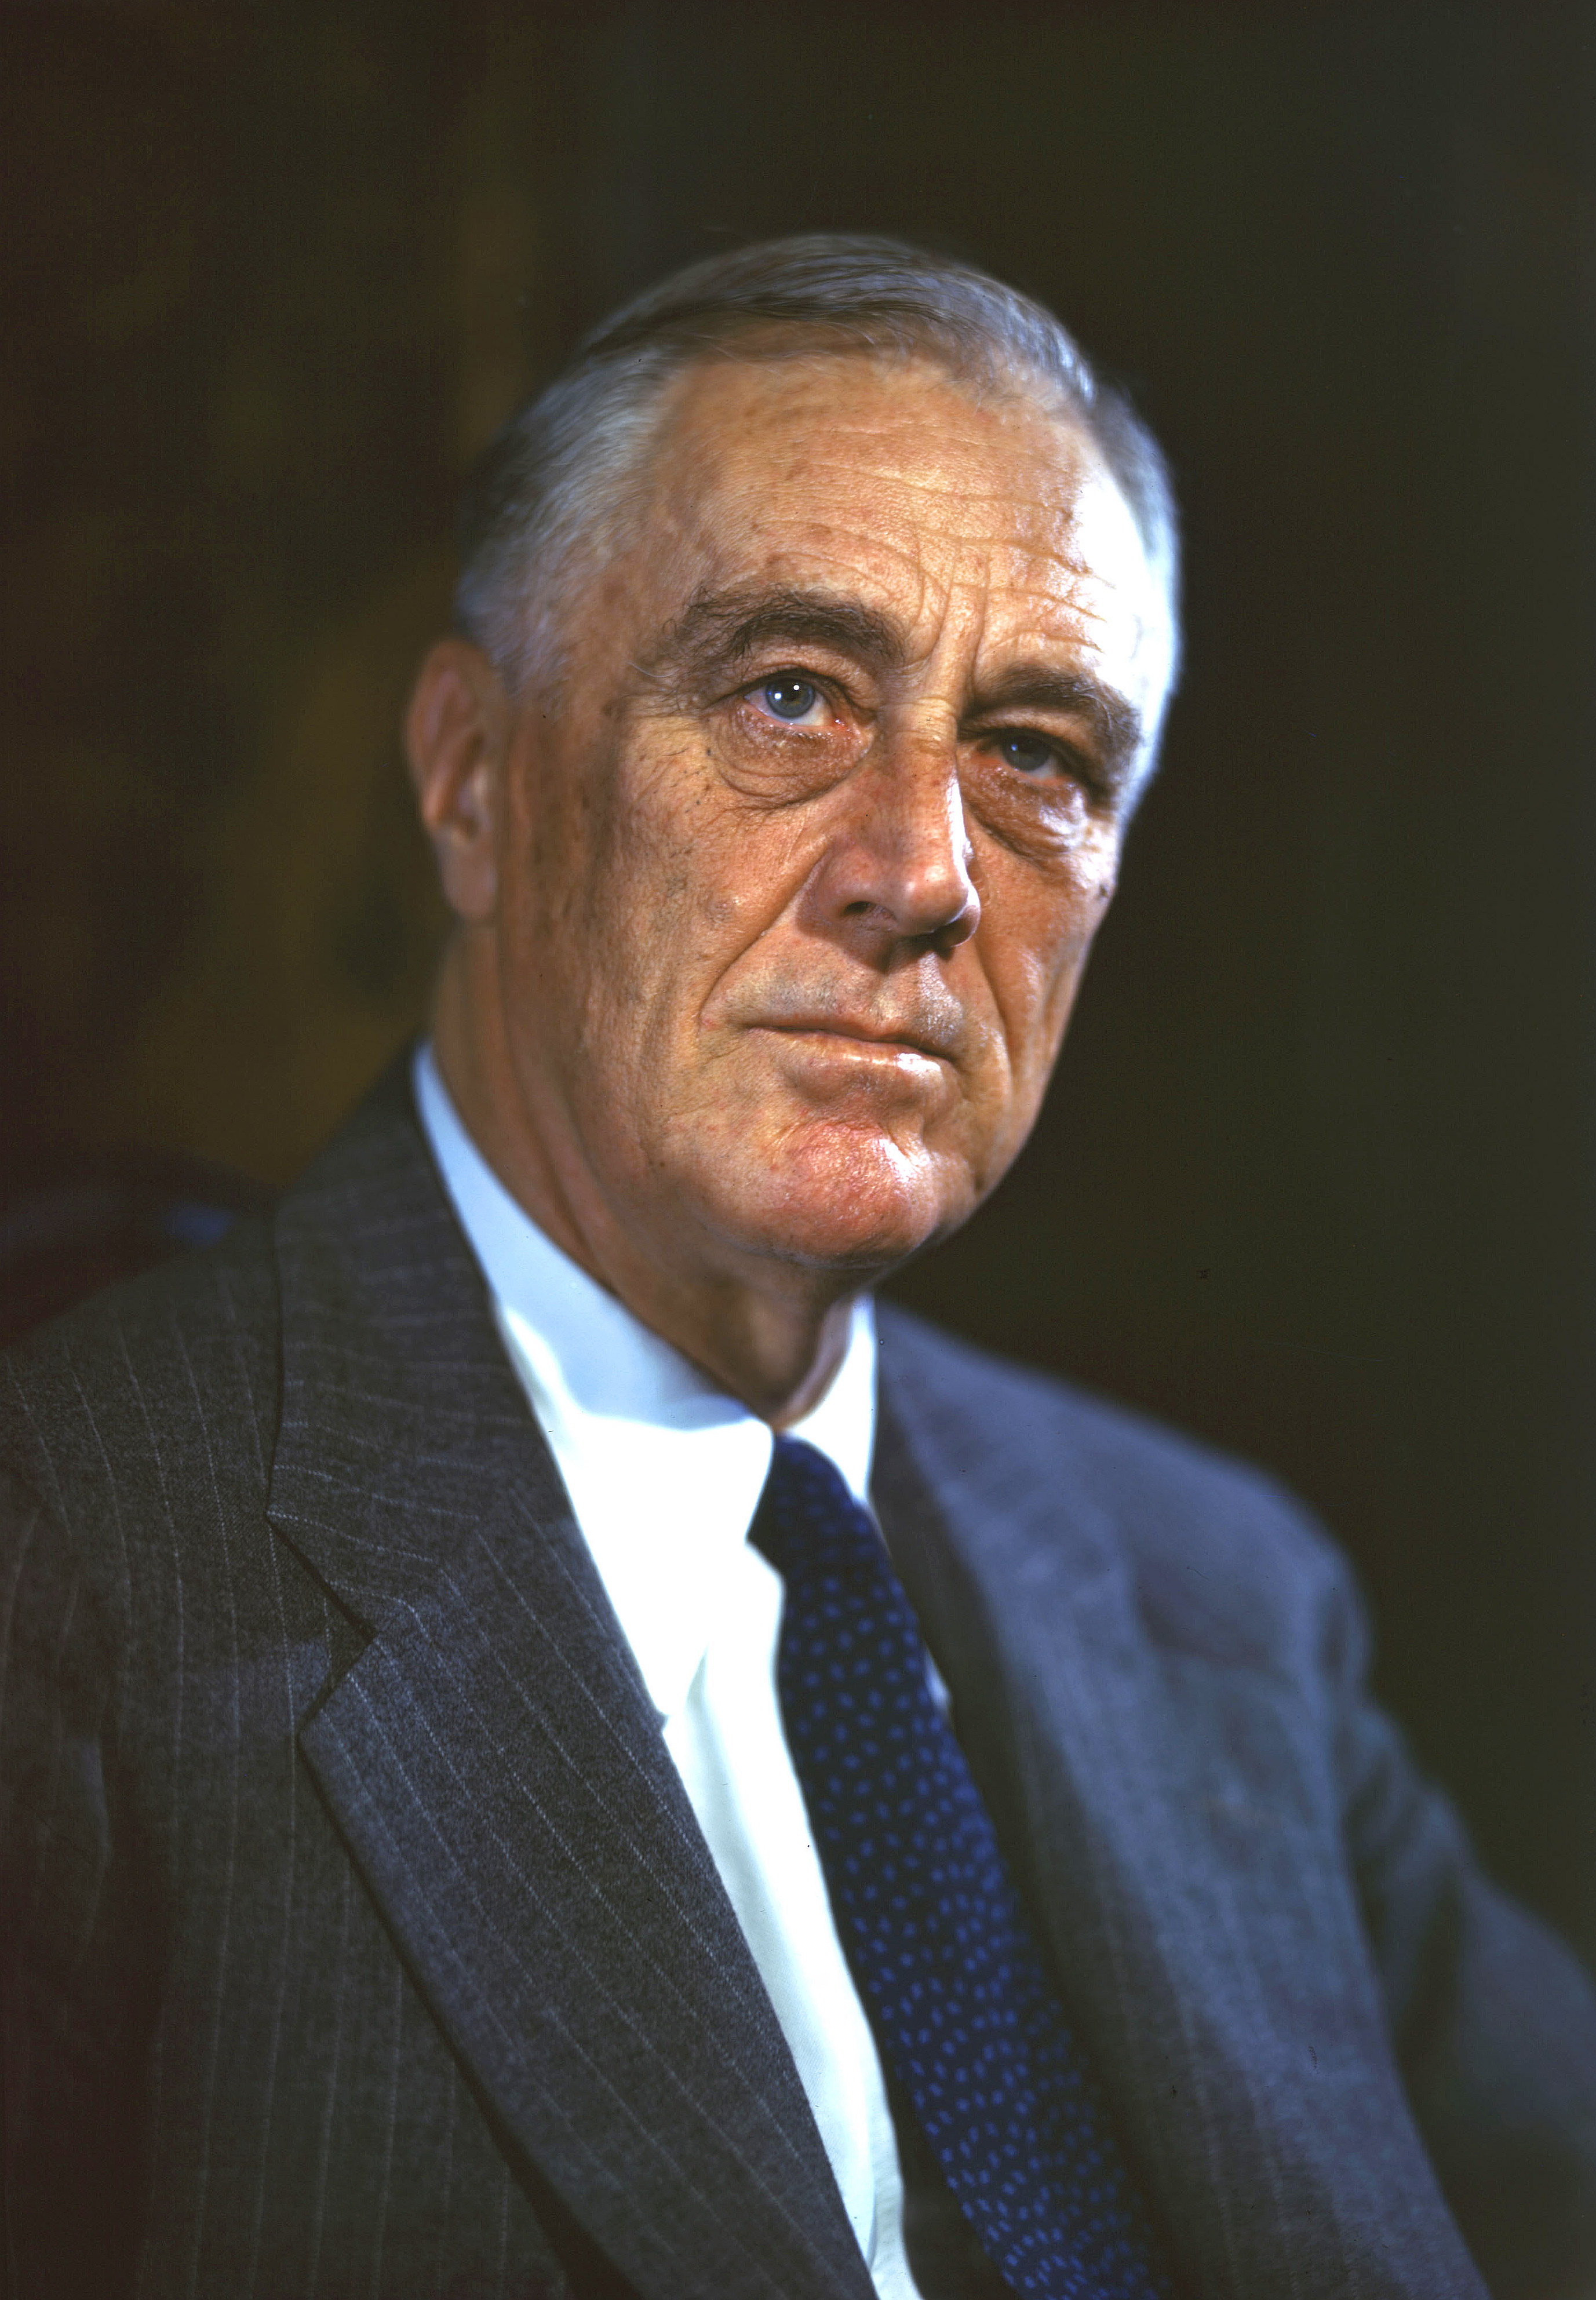
แฟรงคลิน ดี. โรเซอเวลต์

| name = แฟรงคลิน ดี. โรเซอเวลต์
| image = FDR 1944 Color Portrait.jpg
| imagesize = 220px
| order = ประธานาธิบดีสหรัฐอเมริกา คนที่ 32
| term_start = 4 มีนาคม ค.ศ. 1933
| term_end = 12 เมษายน ค.ศ. 1945 ()
| vicepresident = จอห์น แนนซ์ การ์เนอร์ (1933–1941), เฮนรี เอ. วอลเลซ (1941–1945), แฮร์รี เอส. ทรูแมน (1945)
| predecessor = เฮอร์เบิร์ต ฮูเวอร์
| successor = แฮร์รี เอส. ทรูแมน
| order2 = ผู้ว่าการรัฐนิวยอร์ก คนที่ 44
| term_start2 = 1 มกราคม 1929
| term_end2 = 31 ธันวาคม 1932
| deputy2 = เฮอร์เบิร์ต เอช. เลห์แมน
| predecessor2 = อัลเฟรด อี. สมิธ
| successor2 = เฮอร์เบิร์ต เอช. เลห์แมน
| order3 = รัฐมนตรีช่วยว่าการกระทรวงทหารเรือ
| term_start3 = 1913
| term_end3 = 1920
| president3 = วูดโรว์ วิลสัน
| order4 = สมาชิกวุฒิสภา แห่งรัฐนิวยอร์ก
| term_start4 = 1 มกราคม 1911
| term_end4 = 17 มีนาคม 1913
| birth_place = ไฮด์พาร์ก รัฐนิวยอร์ก
| death_place = วอร์ม สปริงส์ รัฐจอร์เจีย
| = constituency
| party = พรรคเดโมแครต (สหรัฐอเมริกา)|พรรคเดโมแครต
| spouse = เอเลนอร์ โรเซอเวลต์
| profession = ทนายความ
| religion = คริสต์ศาสนา|คริสต์ เอพิสโคเพเลียน
| signature = Franklin Roosevelt Signature.svg
แฟรงคลิน เดลาโน โรเซอเวลต์ (; 30 มกราคม ค.ศ. 1882 – 12 เมษายน ค.ศ. 1945) มักจะเรียกเป็นคำย่อว่า เอฟดีอาร์ (FDR) เป็นรัฐบุรุษและผู้นำทางการเมืองชาวอเมริกันที่ทำหน้าที่เป็นประธานาธิบดีสหรัฐ|ประธานาธิบดีแห่งสหรัฐอเมริกาคนที่ 32 ตั้งแต่ ค.ศ. 1933 จนกระทั่งถึงแก่อสัญกรรมใน ค.ศ. 1945 สมาชิกพรรคเดโมแครต เขาได้รับชนะการเลือกตั้งเข้าชิงตำแหน่งประธานาธิบดีถึงสี่ครั้งและกลายเป็นบุคคลสำคัญในเหตุการณ์ของโลกในช่วงครึ่งแรกของศตวรรษที่ 20 โรเซอเวลต์ได้ชี้นำกับรัฐบาลสหรัฐในช่วงภาวะเศรษฐกิจตกต่ำครั้งใหญ่ ได้นำสัญญาใหม่ของเขามาใช้ในวาระการประชุมภายในประเทศเพื่อตอบสนองต่อวิกฤตเศรษฐกิจที่เลวร้ายที่สุดในประวัติศาสตร์อเมริกา ในฐานะที่เป็นผู้นำที่โดดเด่นของพรรคตนเอง เขาได้จัดตั้งการร่วมมือสัญญาใหม่ (New Deal Coalition) ซึ่งเป็นการปรับเปลี่ยนทางการเมืองอเมริกามาเป็นระบบห้าพรรค (Fifth Party System) และนิยามฝ่ายเสรีนิยม ชาวอเมริกันมาโดยตลอดในช่วงกลางศตวรรษที่ 20 ในวาระในการดำรงตำแหน่งที่สามและสี่ของเขานั้นถูกครอบงำโดยสงครามโลกครั้งที่สอง ซึ่งเพิ่งจะยุติลงได้ไม่นานหลังจากที่เขาถึงแก่อสัญกรรมในที่ทำงาน เขาได้รับคำวิจารณ์ในเรื่องประเด็นต่าง ๆ เอาไว้มากมาย เขาได้รับการจัดอันดับโดยนักวิชาการว่าเป็นหนึ่งในสามประธานาธิบดีแห่งสหรัฐที่ยิ่งใหญ่ที่สุด พร้อมกับจอร์จ วอชิงตันและเอบราแฮม ลิงคอล์น
โรเซอเวลต์เกิดในไฮด์พาร์ก รัฐนิวยอร์ก ในครอบครัวชาวอเมริกันเชื้อสายดัตช์ที่เป็นที่รู้จักกันเป็นอย่างดีคือ ทีโอดอร์ โรเซอเวลต์ ประธานาธิบดีแห่งสหรัฐอเมริกาคนที่ 26 และวิลเลียม เฮนรี แอสปินวอลล์ (William Henry Aspinwall) แฟรงคลิน เดลาโน โรเซอเวลต์ได้เข้าเรียนที่โรงเรียนกรอตัน วิลยาลัยฮาร์วาด์ และโรงเรียนกฎหมายโคลัมเบีย และได้ไปซักซ้อมทางด้านกฎหมายในนครนิวยอร์ก ในปี 1905 เขาได้แต่งงานกับลูกพี่ลูกน้องของเขาที่ย้ายออกไปคือ เอเลนอร์ โรเซอเวลต์ พวกเขามีลูกถึงหกคน ซึ่งมีเพียงแค่ห้าคนที่รอดชีวิตจนเติบโตเป็นผู้ใหญ่ เขาได้รับชัยชนะในการเลือกตั้งวุฒิสภาแห่งรัฐนิวยอร์กในปี 1910 และหลังจากนั้นได้ทำหน้าที่เป็นผู้ช่วยเลขานุการแห่งกองทัพเรือภายใต้การนำโดยประธานาธิบดีวูดโรว์ วิลสันในช่วงสงครามโลกครั้งที่หนึ่ง โรเซอเวลต์เป็นคู่หูกับเจมส์ เอ็ม ค็อกซ์ที่เข้าแข่งขันบนตั๋วแห่งชาติของพรรคเดโมแครต ปี 1920 แต่ค็อกซ์พ่ายแพ่ให้แก่ Warren G. Harding ฝ่ายพรรคริพับลิกัน ในปี 1921 โรเซอเวลต์ได้มีอาการป่วยเป็นอัมพาตครึ่งท่อนที่มีความเชื่อกันในสมัยนั้นว่าเป็นโรคโปลิโอ และขาของเขาได้กลายเป็นอัมพาตอย่างถาวร ในขณะที่เขาได้พยายามที่จะฟื้นฟูจากสภาพอย่างนั้น โรเซอเวลต์ได้ก่อตั้งศูนย์บำบัดในเมืองวอร์มสปิรงส์ รัฐจอร์เจีย สำหรับผู้ที่ป่วยเป็นโรคโปลิโอ ในสภาพที่ไม่สามารถเดินได้โดยเพียงลำพัง โรเซอเวลต์ได้เดินทางกลับไปที่สำนักงานสาธารณะด้วยการได้รับชัยชนะในการเลือกตั้งรับตำแหน่งผู้ว่าการรัฐนิวยอร์กในปี 1928 เขาได้ดำรงตำแหน่ง ตั้งแต่ปี 1929 ถึง 1933 และทำหน้าที่เป็นผู้ว่าการปฏิรูป ได้นำเสนอโครงการต่าง ๆ เพื่อต่อสู้กับวิกฤตเศรษฐกิจที่เกิดขึ้นในสหรัฐอเมริกา
ในการเลือกตั้งเข้าชิงตำแหน่งประธานาธิบดี ค.ศ. 1932 โรเซอเวลต์ได้รับชัยชนะเหนือประธานาธิบดี เฮอร์เบิร์ต ฮูเวอร์ จากฝ่ายพรรคริพับลิกันอย่างถล่มทลาย โรเซอเวลต์ได้เข้ารับตำแหน่งในขณะที่สหรัฐอเมริกากำลังตกอยู่ในท่ามกลางภาวะเศรษฐกิจตกต่ำครั้งใหญ่ วิกฤตเศรษฐกิจที่เลวร้ายที่สุดในประวัติศาสตร์ของประเทศ ในช่วงที่ดำรงตำแหน่งได้เพียงร้อยวันในการประชุมสภาคองเกรสสหรัฐครั้งที่ 73 โรเซอเวลต์ได้กลายเป็นหัวหอกในการออกกฎหมายของสหรัฐอย่างที่ไม่เคยมีมาก่อนและได้ออกคำสั่งแก่ฝ่ายผู้บริหารจำนวนมาก เมื่อได้จัดตั้งสัญญาใหม่ โครงการต่าง ๆ มากมายที่ถูกออกแบบมาเพื่อการบรรเทา ฟื้นฟู และการปฏิรูป เขาได้สร้างโครงการต่าง ๆ มากมายเพื่อช่วยเหลือบรรเทาแก่ผู้ว่างงานและเกษตรกร ในขณะที่กำลังหาทางการฟื้นฟูทางเศรษฐกิจด้วยฝ่ายบริหารการฟื้นฟูแห่งชาติ (National Recovery Administration) และโครงการอื่น ๆ นอกจากนี้เขายังได้ทำการปฏิรูปทางด้านกฏระเบียบที่สำคัญเกี่ยวกับการเงิน การสื่อสาร และแรงงาน และปกครองในช่วงปลายของยุคต้องห้ามสุรา เขาได้กำกับควบคุมรายการวิทยุเพื่อที่จะได้พูดให้แก่ประชาชนชาวอเมริกันโดยตรง ด้วยการให้ที่อยู่ของสถานีวิทยุ"fireside chat" 30 แห่งในช่วงที่เขาดำรงตำแหน่งประธานาธิบดี และกลายเป็นประธานาธิบดีแห่งสหรัฐอเมริกาคนแรกที่ได้รับการถ่ายทอดสดทางโทรทัศน์ เศรษฐกิจได้มีการพัฒนาอย่างรวดเร็ว ตั้งแต่ปี 1933 ถึง 1936 โรเซอเวลต์ได้รับชัยชนะอย่างถล่มทลายในการเลือกตั้งใหม่ในปี 1936 อย่างไรก็ตาม เศรษฐกิจกลับเข้าสู่ภาวะถดถอยในปี 1937 และ 1938 ภายหลังการเลือกตั้งปี 1936 โรเซอเวลต์ได้พยายามหาทางในกระบวนการแต่งตั้งผู้พิพากษา ค.ศ. 1937 (Judicial Procedures Reform Bill 1937; "แผนการบรรจุผู้พิพากษา") ซึ่งจะมีการขยายขนาดของศาลสูงสุดสหรัฐ สองพรรคฝ่ายอนุรักษ์นิยมได้ร่วมมือกันที่เกิดขึ้นในปี 1937 ได้เข้าขัดขวางกระบวนการการจ่ายเงินและปิดกั้นการดำเนินงานของโครงการสัญญาใหม่และการปฏิรูปที่กำลังไปได้ไกล โครงการและกฎหมายที่สำคัญที่เหลือรอดซึ่งดำเนินการภายใต้การนำของโรเซอเวลต์ ได้แก่ สำนักงานคณะกรรมการกำกับหลักทรัพย์และตลาดหลักทรัพย์ (Securities and Exchange Commission) กฎหมายแรงงานสัมพันธ์แห่งชาติ (National Labor Relations Act) บริษัท์ค้ำประกันเงินฝากของรัฐบาลกลาง (Federal Deposit Insurance Corporation) และประกันสังคม (Social Security)
โรเซอเวลต์ได้ประสบความสำเร็จอีกครั้งในการเลือกตั้งใหม่ในปี 1940 ด้วยชัยชนะของเขาทำให้เขากลายเป็นประธานาธิบดีแห่งสหรัฐเพียงคนเดียวที่ดำรงตำแหน่งได้มากกว่าสองวาระ ในช่วงสงครามโลกครั้งที่สองที่ได้ปรากฏเป็นลาง ๆ ในช่วงปี 1938 โรเซอเวลต์ได้ให้การสนับสนุนทางการทูตและการเงินที่แข็งแกร่งแก่จีน สหราชอาณาจักร และท้ายที่สุดคือสหภาพโซเวียต ในขณะที่สหรัฐยังคงวางตัวเป็นกลางจากสงครามอย่างเป็นทางการ ภายหลังจากญี่ปุ่นการโจมตีเพิร์ลฮาร์เบอร์|โจมตีเพิร์ลฮาร์เบอร์ เมื่อวันที่ 7 ธันวาคม ค.ศ. 1941 เหตุการณ์นี้ที่ทำให้เขามีชื่อเสียงจากคำกล่าวสุนทรพจน์ของเขาว่า "วันซึ่งที่จะมีชีวิตอยู่ในความอัปยศ" ("a date which will live in infamy") โรเซอเวลต์ได้ประกาศสงครามกับจักรวรรดิญี่ปุ่น|ญี่ปุ่นในรัฐสภาและอีกไม่กี่วันต่อมาก็ประกาศสงครามกับนาซีเยอรมนี|เยอรมนีและราชอาณาจักรอิตาลี|อิตาลี ด้วยความช่วยเหลือจากผู้ช่วยระดับชั้นนำของเขา แฮร์รี่ ฮอปกิ้น และด้วยการสนับสนุนแห่งชาติที่แข็งแกร่งมาก เขาได้ทำงานอย่างใกล้ชิดกับนายกรัฐมนตรีแห่งสหราชอาณาจักร วินสตัน เชอร์ชิล ผู้นำโซเวียต โจเซฟ สตาลิน และจอมทัพแห่งกองทัพจีน เจียง ไคเชก ในบทบาทเป็นผู้นำฝ่ายสัมพันธมิตรในสงครามโลกครั้งที่สอง|ฝ่ายสัมพันธมิตรในการต่อสู้รบกับฝ่ายอักษะ โรเซอเวลต์ได้กำกับดูแลในการขับเคลื่อนทางเศรษฐกิจของสหรัฐ เพื่อสนับสนุนความพยายามในการทำสงคราม และยุทธ์ศาสตร์ครั้งแรกในทวีปยุโรปได้ประสบความสำเร็จซึ่งทำให้เยอรมนีต้องพ่ายแพ้ซึ่งมีความสำคัญมากกว่าญี่ปุ่น นอกจากนี้เขายังได้ริเริ่มการพัฒนาระเบิดปรมาณูลูกแรกของโลกและทำงานร่วมกับผู้นำฝ่ายสัมพันธมิตรคนอื่น ๆ เพื่อวางรากฐานสำหรับองค์กรสหประชาชาติและสถาบันอื่น ๆ ในช่วงหลังสงคราม โรเซอเวลต์ได้รับชัยชนะอีกครั้งในการเลือกตั้งใหม่ในปี 1944 แต่สุขภาพร่างกายของเขาได้ถดถอยลงในช่วงสงคราม เขาได้ถึงแก่อสัญกรรมในเดือนเมษายน ค.ศ. 1945 เขาได้ดำรงตำแหน่งได้แค่เพียง 11 สัปดาห์ในวาระที่สี่ของเขา ฝ่ายอักษะได้ยอมจำนนต่อฝ่ายสัมพันธมิตรในช่วงเดือนต่อมาหลังจากที่โรเซอเวลต์ถึงแก่อสัญกรรม ในช่วงที่ตำแหน่งประธานาธิบดีนั้นได้ตกเป็นของแฮร์รี เอส. ทรูแมน
== อ้างอิง ==
หมวดหมู่:แฟรงคลิน ดี. โรเซอเวลต์|
หมวดหมู่:ประธานาธิบดีสหรัฐ
หมวดหมู่:นักการเมืองอเมริกัน
หมวดหมู่:พรรคเดโมแครต (สหรัฐ)
หมวดหมู่:บุคคลจากมหาวิทยาลัยฮาร์วาร์ด
หมวดหมู่:ชาวอเมริกันเชื้อสายฝรั่งเศส
หมวดหมู่:ชาวอเมริกันเชื้อสายดัตช์
หมวดหมู่:บุคคลจากรัฐนิวยอร์ก
หมวดหมู่:ผู้รอดชีวิตจากการลอบสังหาร
หมวดหมู่:ศิษย์เก่าจากมหาวิทยาลัยโคลัมเบีย
หมวดหมู่:ตระกูลโรเซอเวลต์